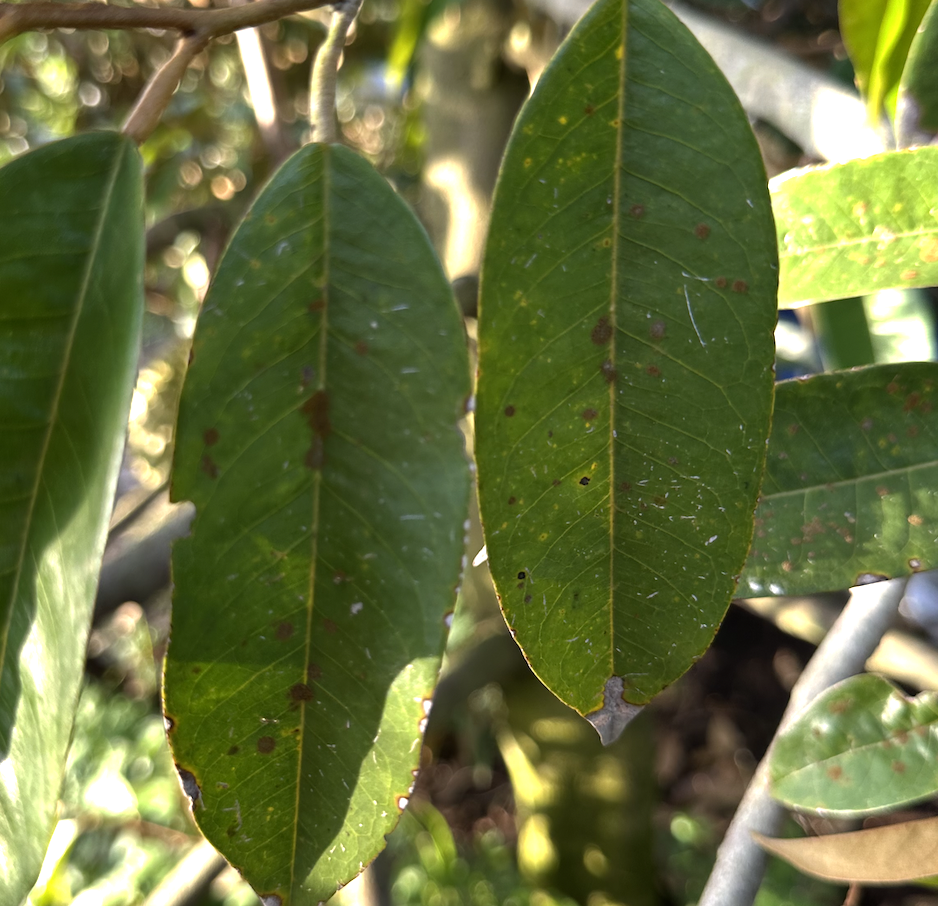
Label: stem_blight